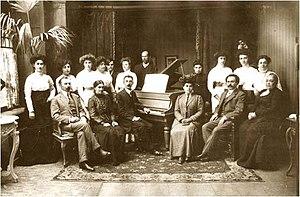
Le conservatoire d'État de Tbilissi est une école de musique fondée en 1917 à Tbilissi en Géorgie.